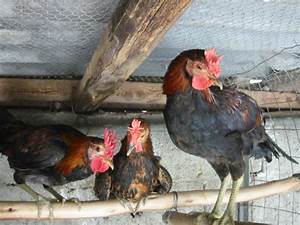
Label: chicken